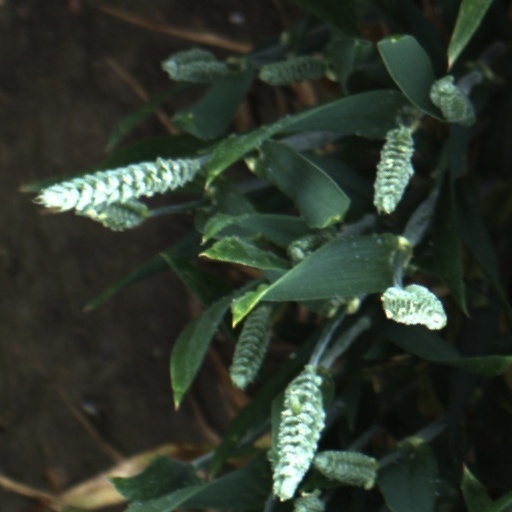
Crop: wheat